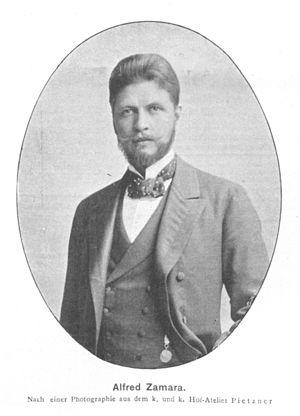
Alfred Zamara, né à Vienne en 1863 et y décédé en 1940 est un compositeur et harpiste Autrichien.